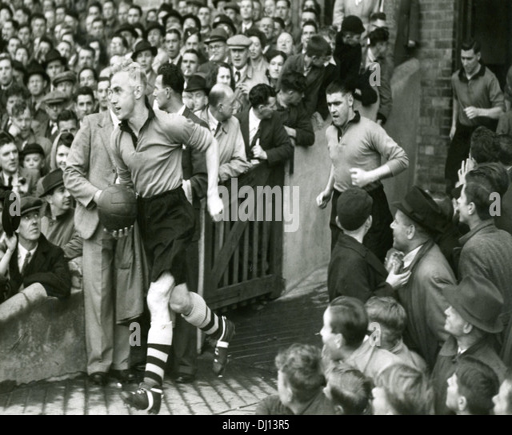
soccer player leads the team out followed by person